Tone Bell

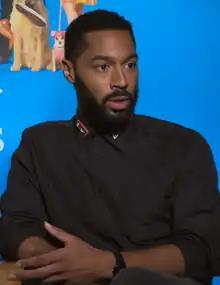
Bell in August 2018

Michael Anthony Bell II, known professionally as Tone Bell, is an American stand-up comedian and actor.